Visual Basic (classic)

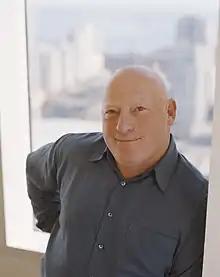
Alan Cooper created the drag-and-drop design for the user interface of Visual Basic.

"BYTE" reported in 1989 that, based on its experience with Macintosh software development, Microsoft "wants to provide a development environment that mimics the delivery environment". BASIC's string handling was preferable to C, the company's Greg Lobdell said, when developing the mostly transaction-processing applications Microsoft expected object-oriented programming tools to create.